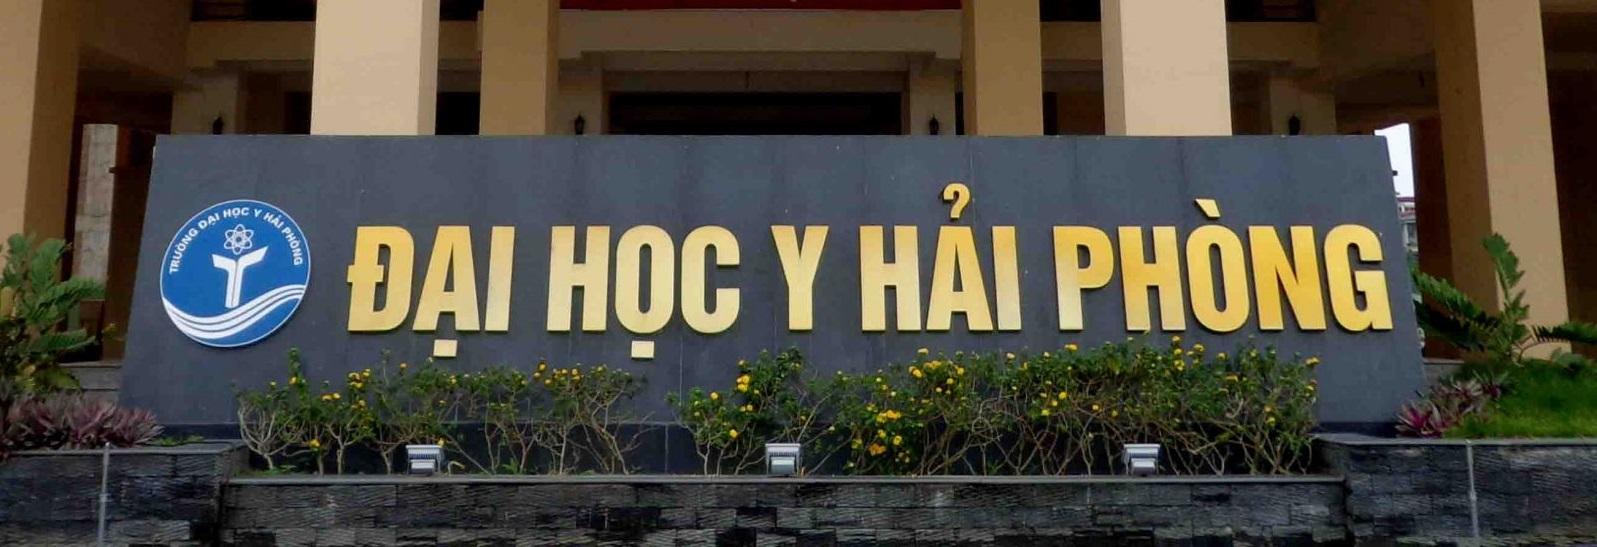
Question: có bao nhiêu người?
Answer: không có ai